Wedgwood

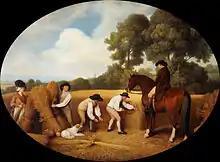
George Stubbs, "Reapers", enamels on an earthenware plaque, 1795.

Wedgwood's best known product is Jasperware, created to look like ancient Roman cameo glass, itself imitating cameo gems. The most popular jasperware colour has always been "Wedgwood blue" (a darker shade is sometimes called "Portland Blue"), an innovation that required experiments with more than 3,000 samples. In recognition of the importance of his pyrometric beads, Josiah Wedgwood was elected a member of the Royal Society in 1783. In recent years, the Wedgwood Prestige collection continued to sell replicas of the original designs, as well as modern neo-classical style jasperware.